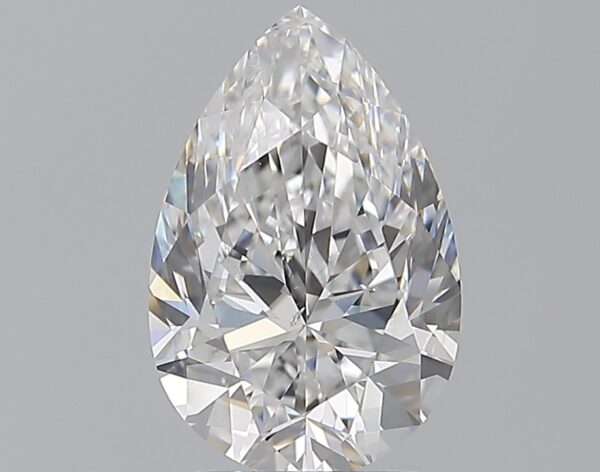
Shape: pear
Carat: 2
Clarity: SI2
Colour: D
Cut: EX
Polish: EX
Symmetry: EX
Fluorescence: N
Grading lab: GIA
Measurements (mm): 10.58 x 6.96 x 4.45